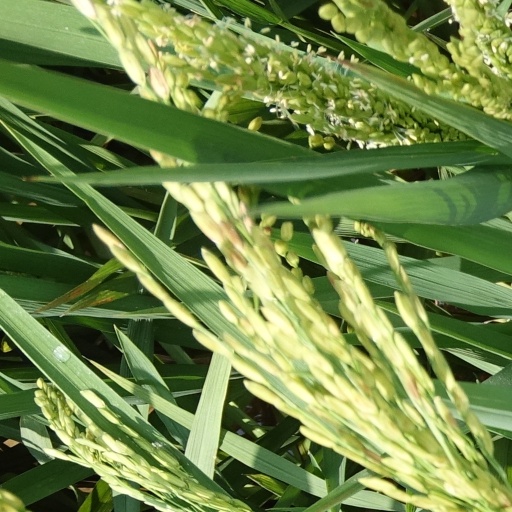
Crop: rice